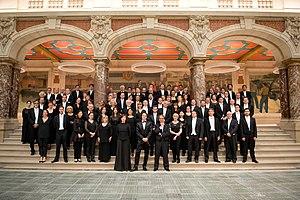
L'Orchestre National de Lille est un orchestre symphonique français établi à Lille.